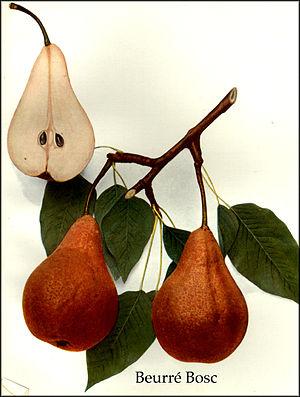
La Beurré Bosc est une variété de poire originaire de la Haute-Saône.